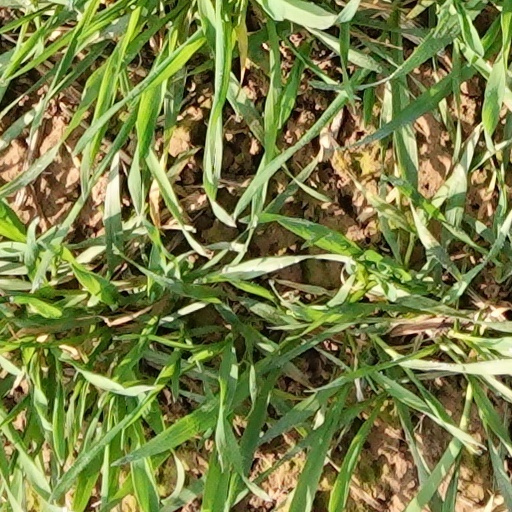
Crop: wheat